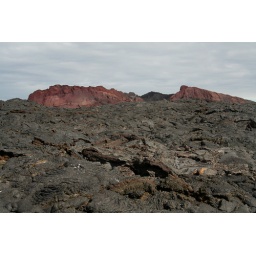
The contrast between the black of the 'recent' lava flow and the red lava in the background was stark.